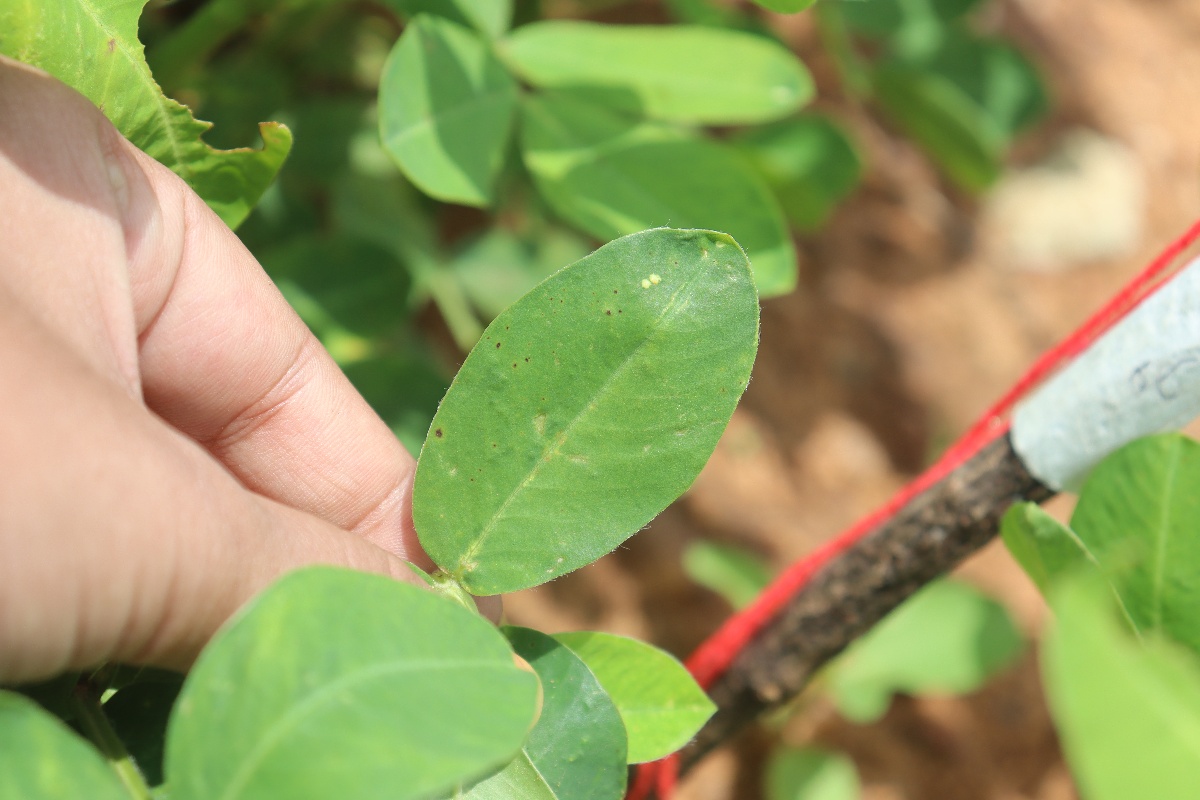
Label: early_leaf_spot